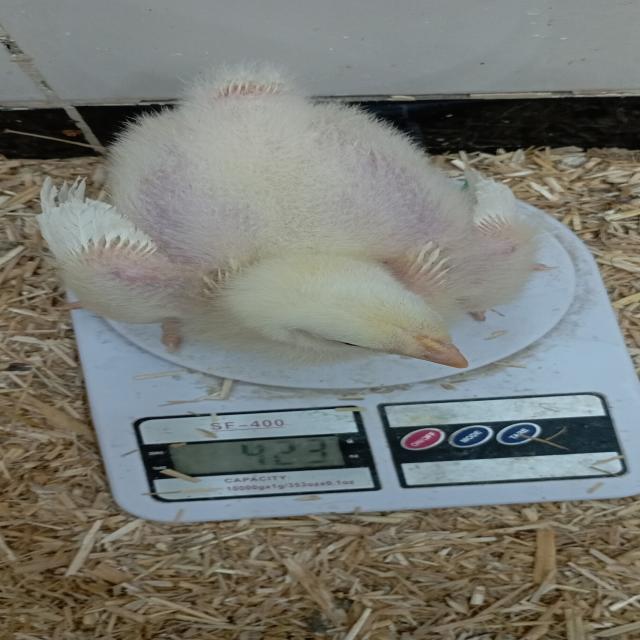
Weight: 423 g